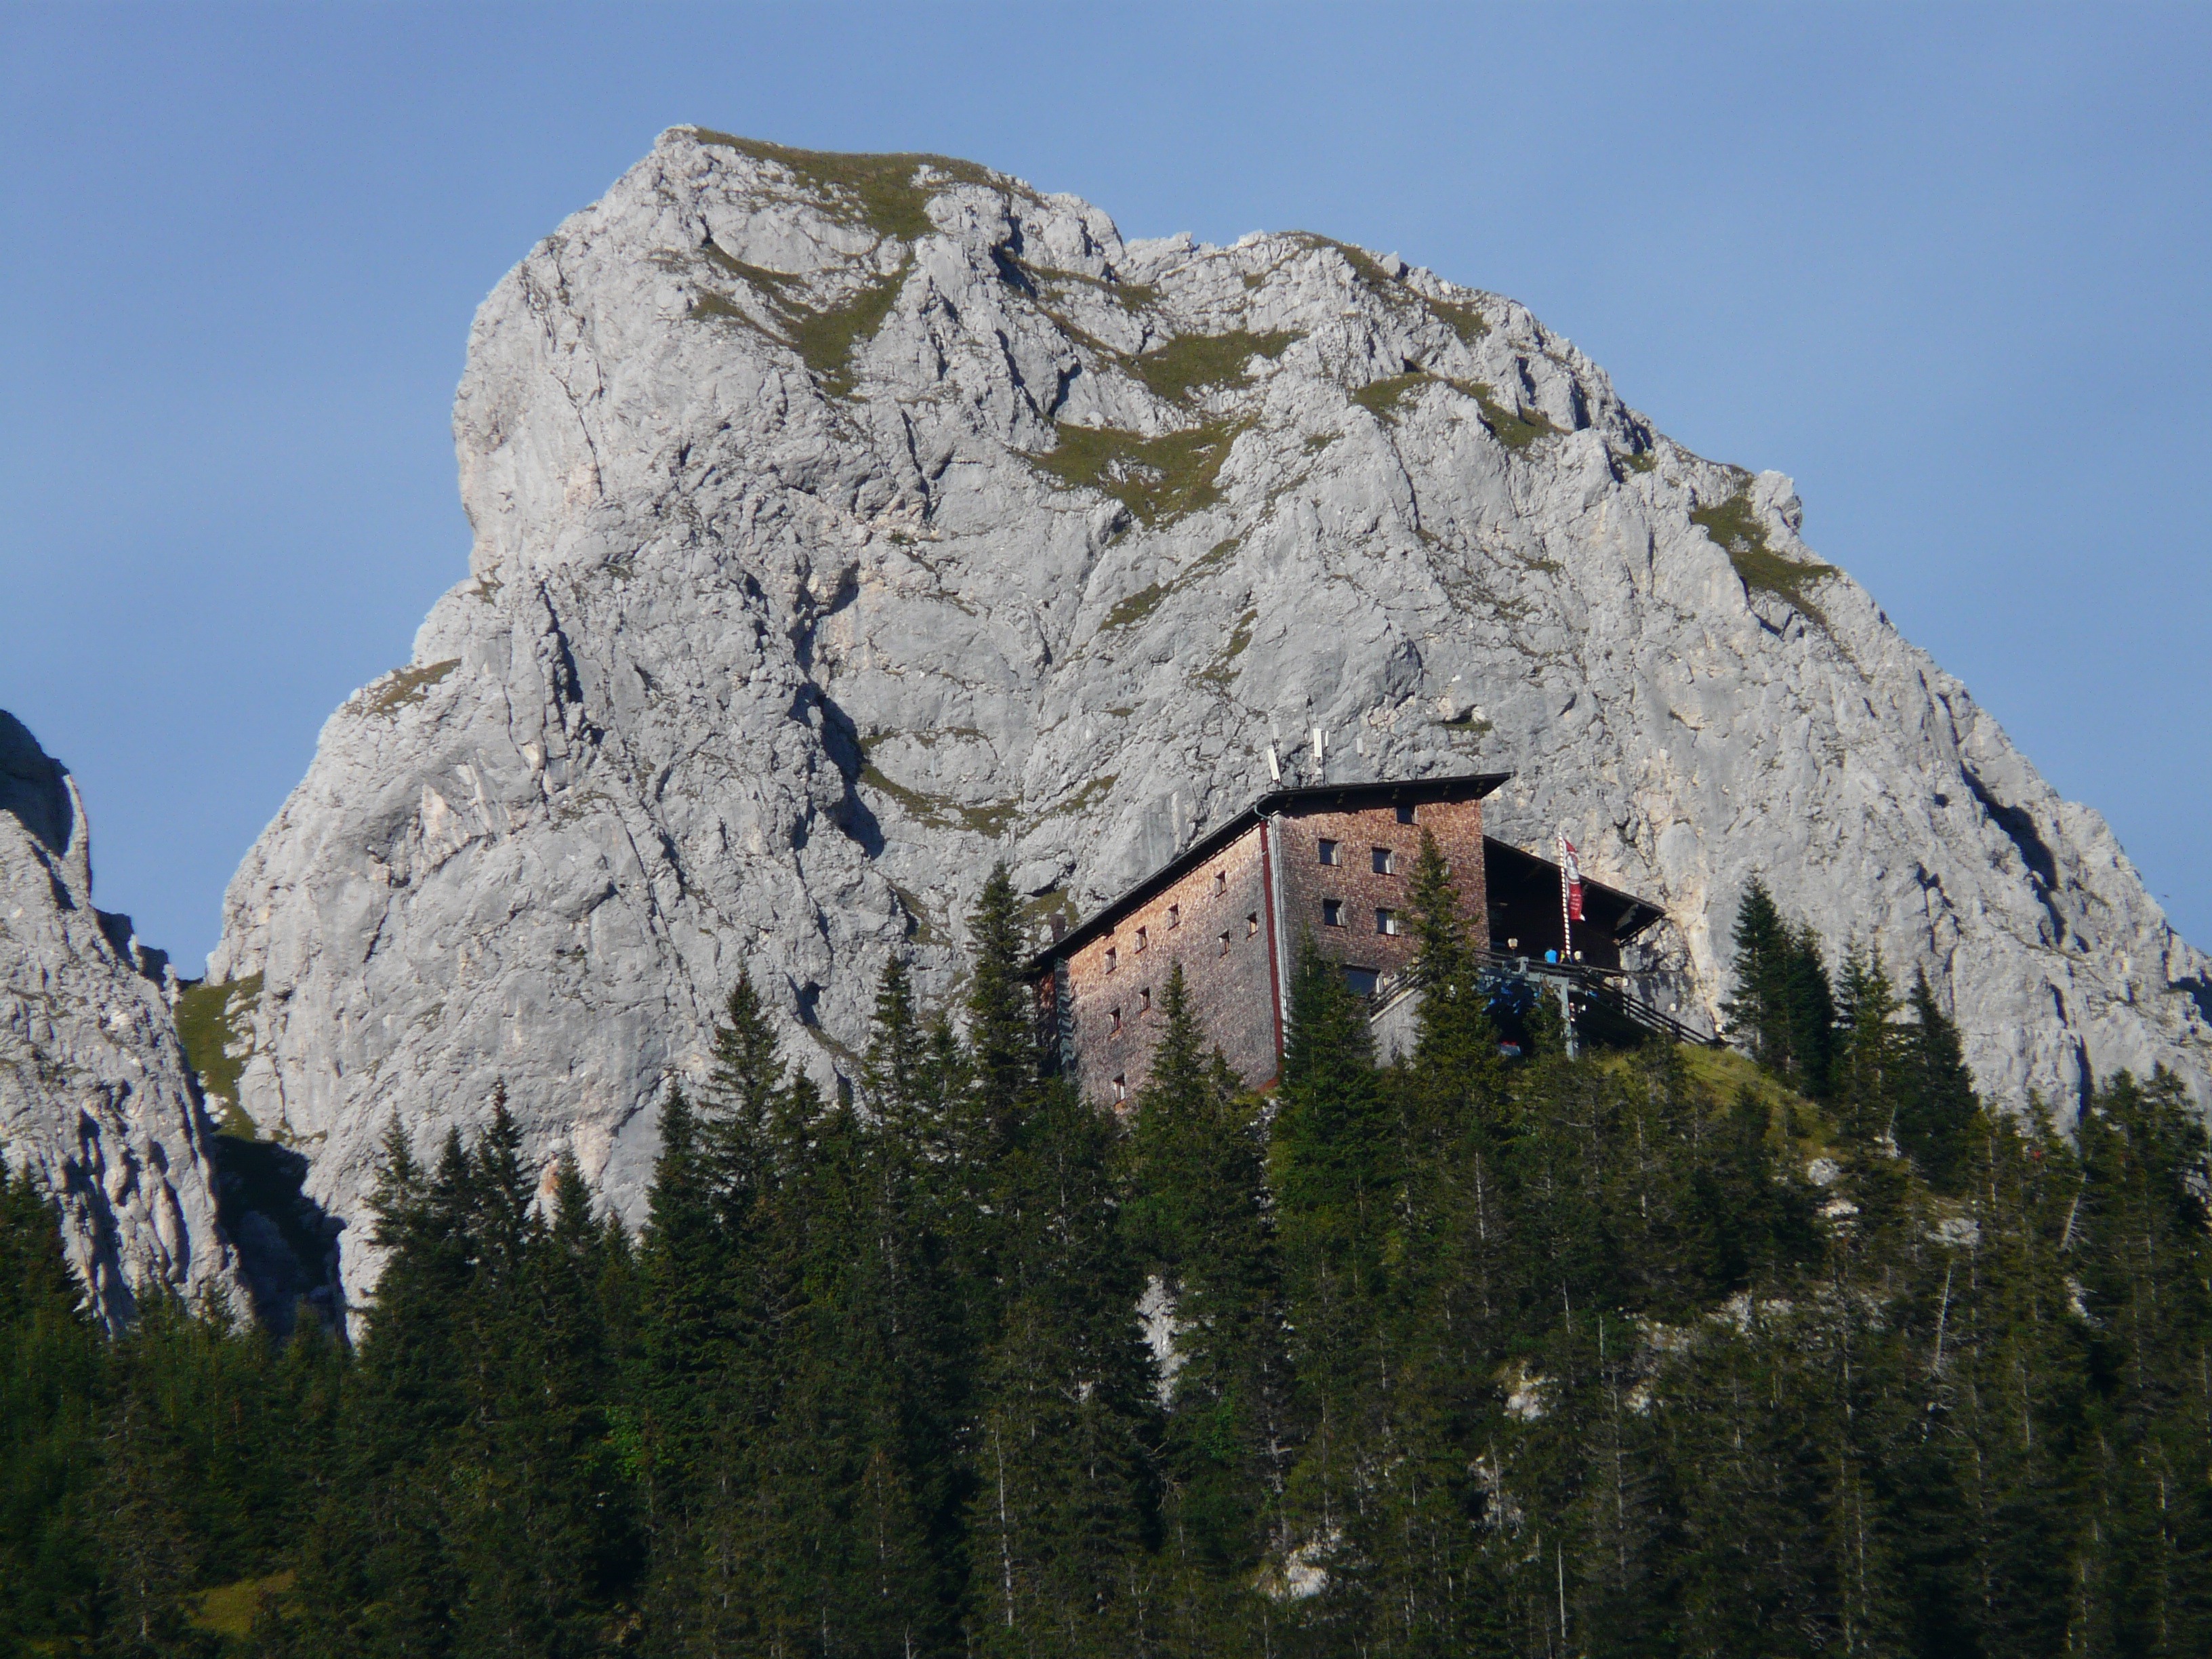
landscape, tree, rock, wilderness, mountain, snow, winter, adventure, mountain range, hut, alpine, terrain, ridge, summit, geology, alps, idyll, landform, mountain hut, mountain pass, allg u alps, tannheim, geographical feature, mountainous landforms, gimpelhaus, nesselw ngle